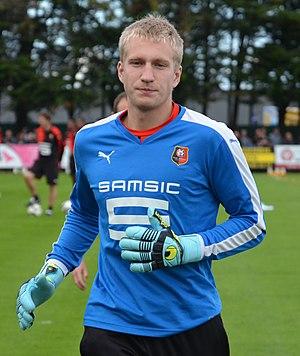
Photographie prise lors d'un entraînement du Stade rennais délocalisé à Dinan. Ici, Edvinas Gertmonas.
Edvinas Gertmonas, né le 1ᵉʳ juin 1996 à Šilalė, est un footballeur lituanien. Il évolue au poste de gardien de but.